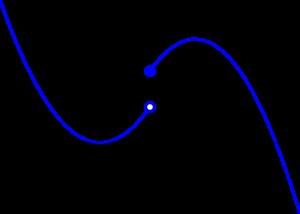
En analyse convexe, le théorème de Fenchel–Moreau ou théorème de biconjugation de Fenchel est un théorème qui donne des conditions nécessaires et suffisantes pour qu'une fonction soit égale à sa biconjuguée. Ce résultat est à mettre en contraste avec l’inégalité v. Ce théorème peut être vu comme une généralisation du théorème bipolaire. Il est utilisé pour prouver la dualité forte.